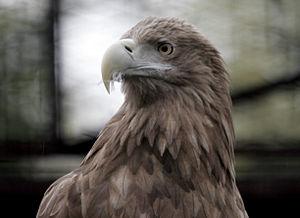
La faune de l'Écosse est typique de l'écozone paléarctique, bien que plusieurs des grands mammifères du pays aient disparu en raison de la chasse intensive dont ils ont été l'objet par le passé, quand d'autres espèces ont été introduites par le biais de l'activité humaine. Les divers environnements tempérés de l'Écosse abritent 62 espèces de mammifères sauvages, dont une importante population de chats sauvages d'Europe, de nombreux phoques gris et communs et la colonie la plus septentrionale du monde de grands dauphins.